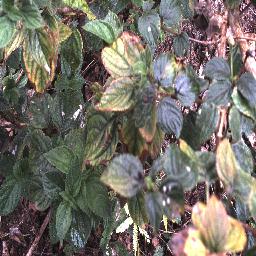
Label: lantana